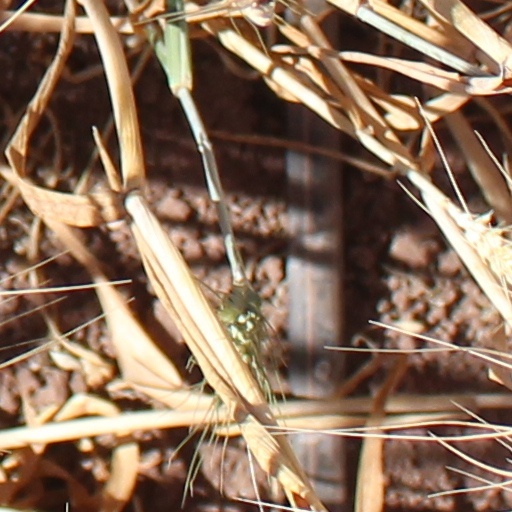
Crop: wheat